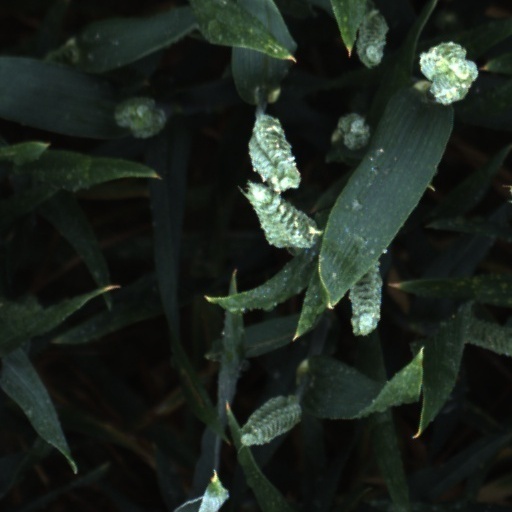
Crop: wheat